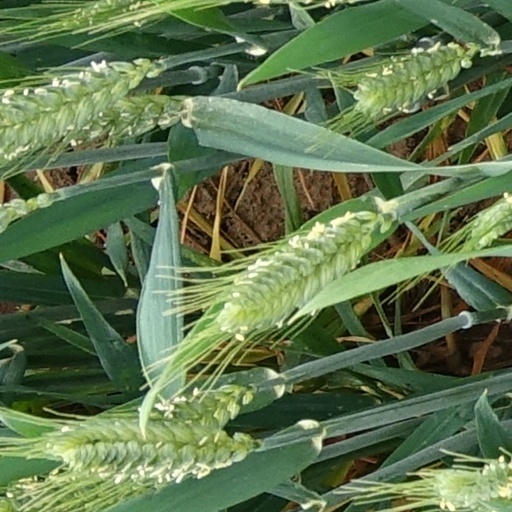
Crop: wheat